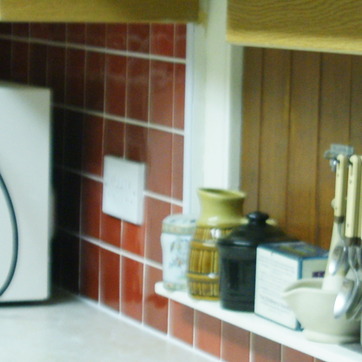
Material: tile